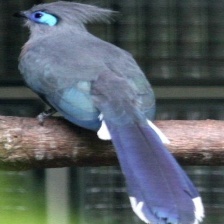
Species: BLUE COAU
Scientific name: COUA CAERULEA